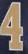
Number: 4